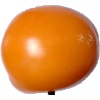
Label: Tomato Yellow 1